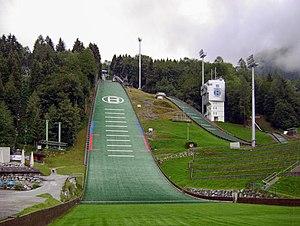
Le tremplin Paul Ausserleitner, en allemand Paul-Ausserleitner-Schanze, est un tremplin de saut à ski situé à Bischofshofen en Autriche. C'est l'un des tremplins les plus importants de la Coupe du monde de saut à ski. Il accueille chaque année la dernière étape de la Tournée des quatre tremplins.
La tournée des quatre tremplins est une compétition de saut à ski. Elle a lieu annuellement depuis 1953 sur quatre tremplins différents autour du nouvel an.